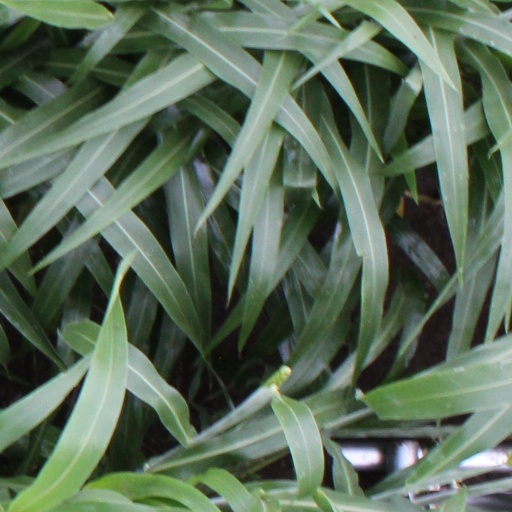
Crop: sorghum